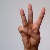
The image shows a hand gesture representing the letter 'W' in Indian Sign Language.